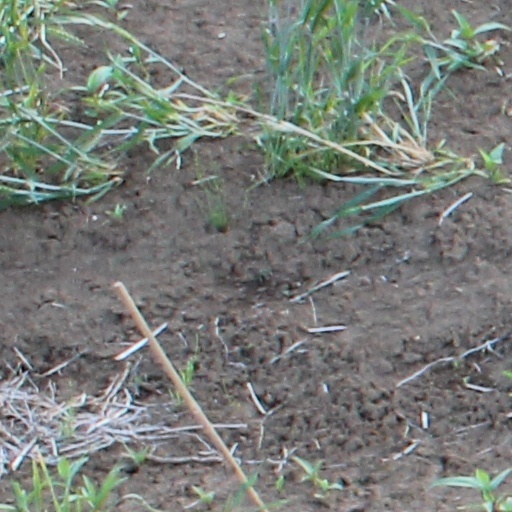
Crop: wheat